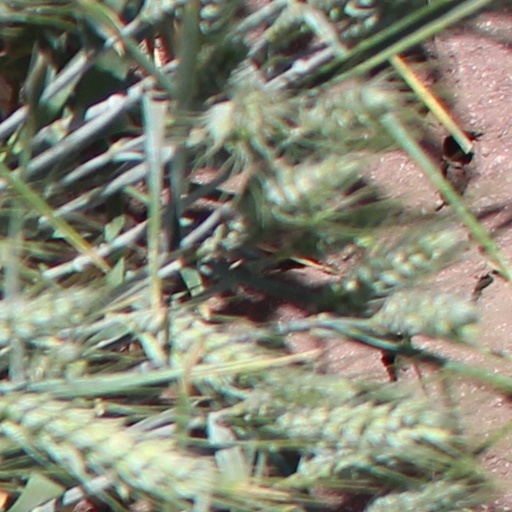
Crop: wheat